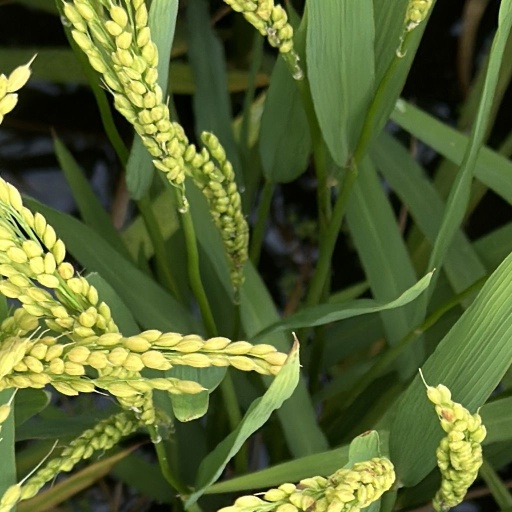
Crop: rice